Art of Mesopotamia

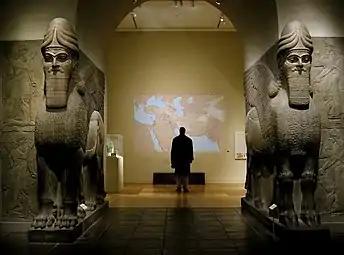
Pair of Lamassus, Nimrud

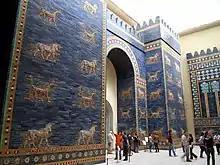
The reconstruction of the Ishtar Gate in the Pergamon Museum (Berlin)

The political history of this period of nearly 1000 years is complicated, marked by the rise of Semitic-speaking polities originating in northwestern Mesopotamia. The period includes the Amorites Isin-Larsa Period and the First Babylonian Dynasty or Old Babylonian period (c.1830–1531 BC), an interlude under the rule of the Kassites (c. 1531–1155 BC) followed by invasions of the Elamite, while the Middle Assyrian Empire (1392–934 BC) developed in the northern part of Mesopotamia. The period ended with the decisive advent of the Neo-Assyrian Empire under Adad-nirari II, whose reign began in 911 BC.